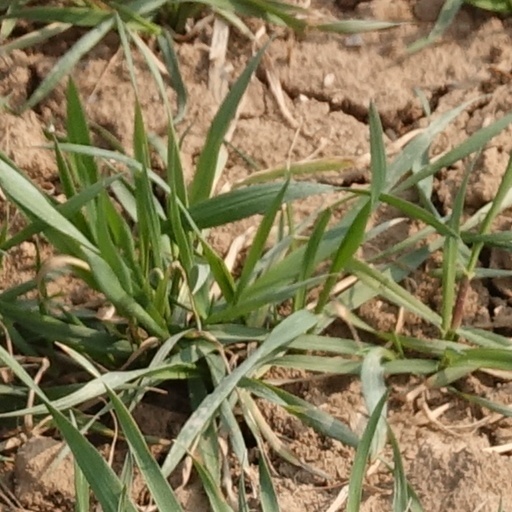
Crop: wheat